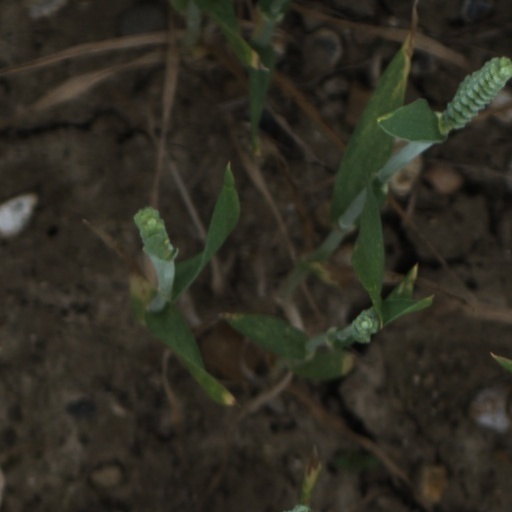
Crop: wheat